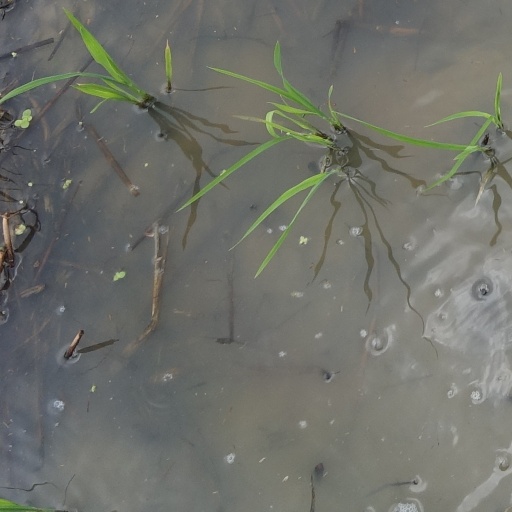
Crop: rice